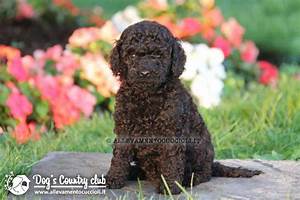
Label: cane